Abu Mahdi al-Muhandis

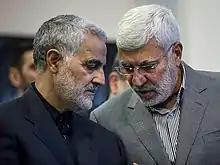
Qasem Soleimani (left) with Abu Mahdi al-Muhandis (right) at a 2017 ceremony commemorating the father of Soleimani in Tehran

After the formation of the Popular Mobilization Forces (PMF) as a group in 2014 that originated to help Iraq defeat ISIL, he was appointed to command the group. The PMF group was composed of some 40 militias that fought in nearly every major battle against ISIL.